Mohammed bin Rashid Al Maktoum

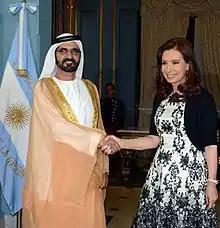
With Argentinian president Cristina Fernández de Kirchner, April 2014

On 3 January 1995, Mohammed's brother Sheikh Maktoum bin Rashid Al Maktoum, ruler of Dubai, signed two decrees. One decree appointed Mohammed as crown prince and the other appointed their brother Hamdan as the deputy ruler of Dubai.